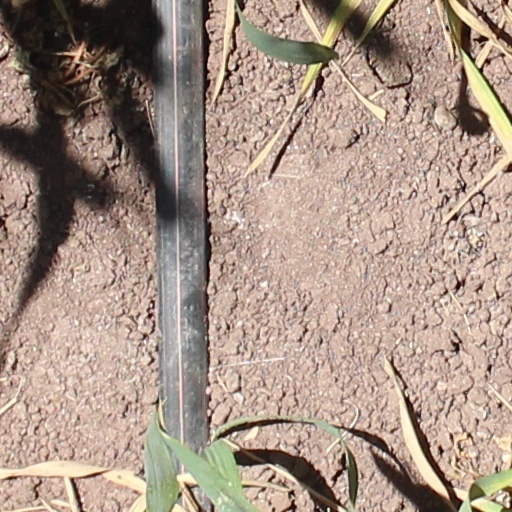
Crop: wheat